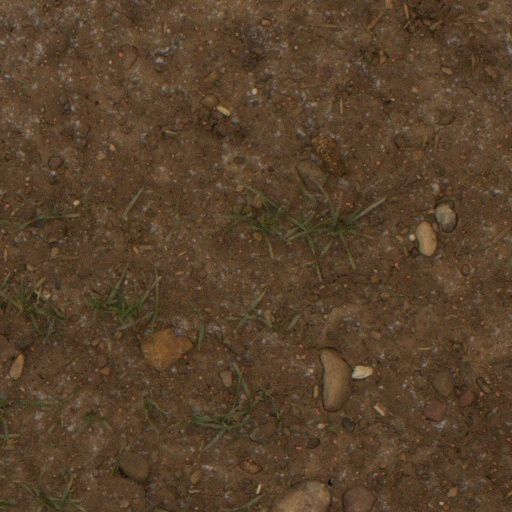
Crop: wheat